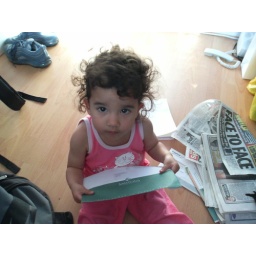
At home in London causing chaos in my office !